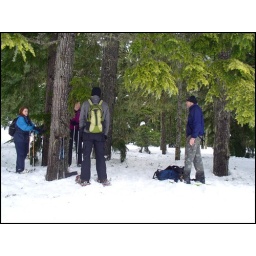
most of the group in the trees along side the lower twin lake